Bavaria (symbol)

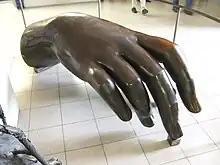
Replica (1907) of the right hand of Bavaria in the Deutsches Museum, Munich

Around a quarter of a century later, Peter von Cornelius, together with other artists involved in the decoration of the Munich Hofgarten arcades, created a much more self-confident allegory of Bavaria as a fresco: this peaceful but defensive Bavaria wears a breastplate and a mural crown, in her right hand she holds an inverted spear as a sign of peace, and in her left a shield with King Ludwig I's motto "Just and Persevering". With the Bavarian Lion at her side, she sits in front of a landscape with mountains and river valleys.